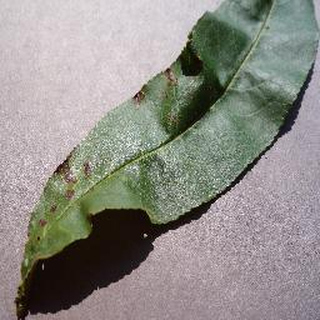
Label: peach_bacterial_spot